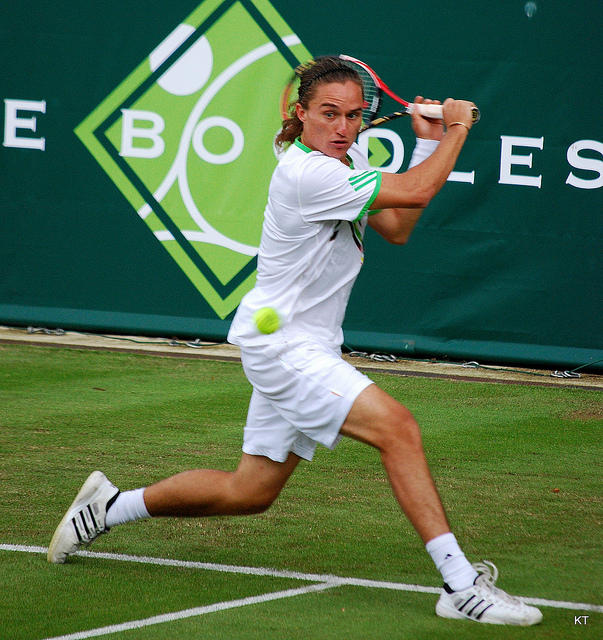
một nam vận động viên tennis đang chuẩn bị đánh bóng